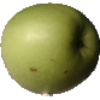
Label: apple_granny_smith